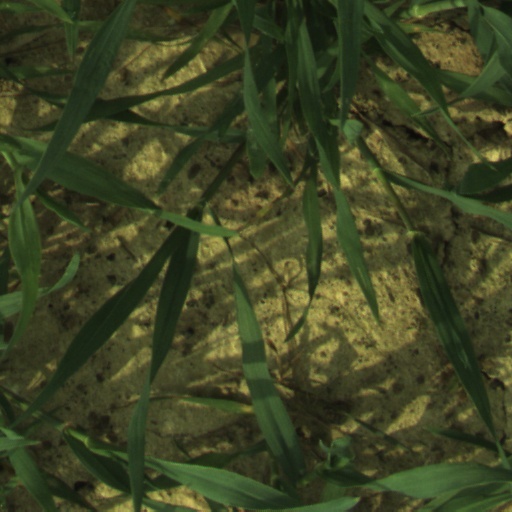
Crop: wheat